Selly Manor

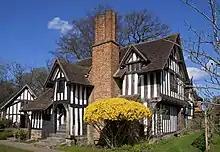
Selly Manor with medieval hall of Minworth Greaves to the left rear of the picture.

Together with the adjacent Minworth Greaves, it is operated as Selly Manor Museum by Bournville Village Trust as a heritage site, community museum and as a venue for functions including weddings, for which it is licensed. The museum is open all year and stages regular events. It houses the Laurence Cadbury furniture Collection of early furniture and domestic objects which date from 1500 – 1900.